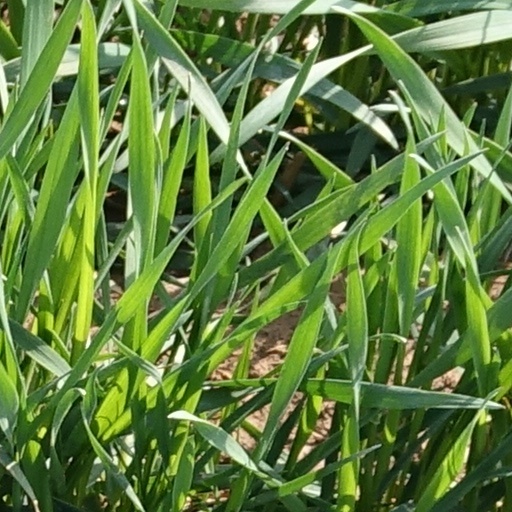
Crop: wheat